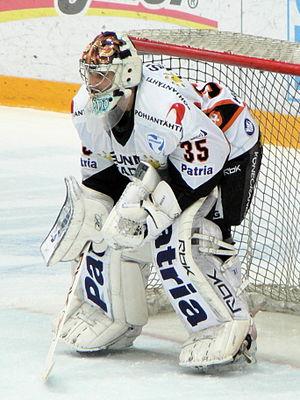
Marc-André Fleury est un joueur professionnel canadien de hockey sur glace en Amérique du Nord. Premier choix des Penguins de Pittsburgh de la Ligue nationale de hockey lors du repêchage de 2003, il fait ses débuts au poste de gardien de but avec l'équipe de Pennsylvanie en 2003-2004 mais ne devient gardien régulier de la franchise qu'au cours de la saison 2005-2006.
Andy Chiodo est un gardien de but professionnel de hockey sur glace.